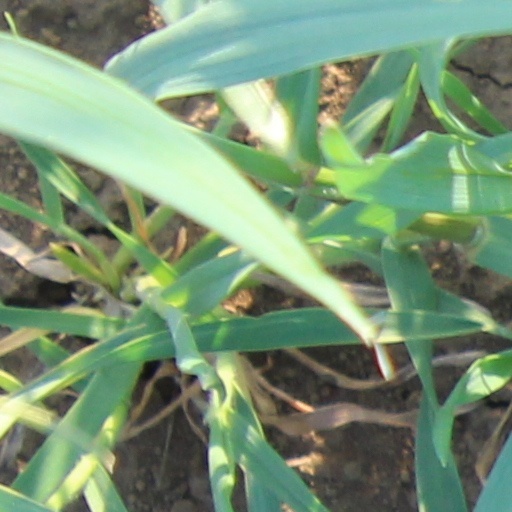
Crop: wheat